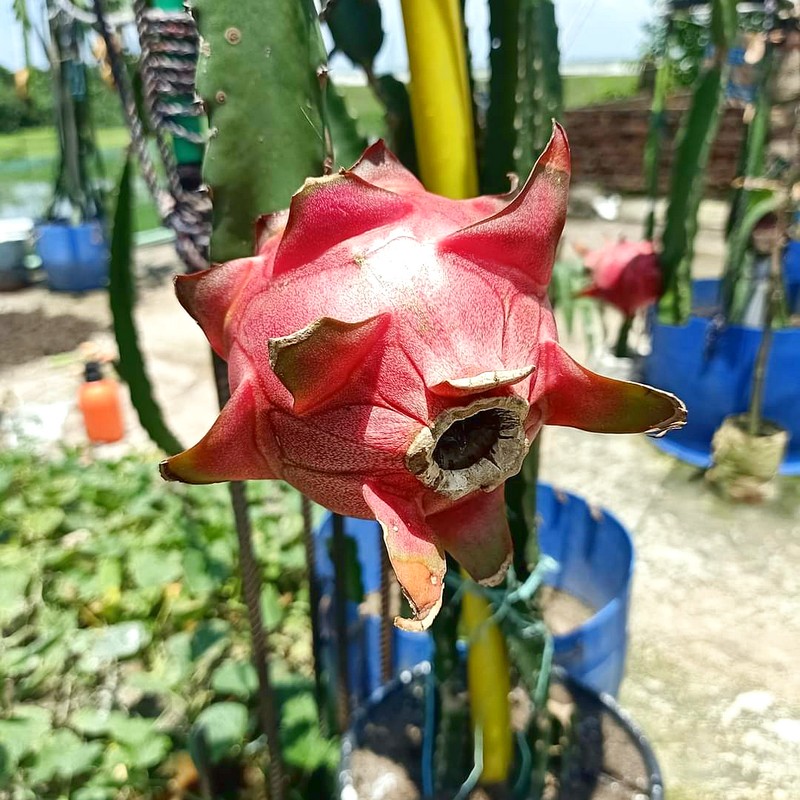
Label: Fresh Dragon Fruit